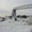
Label: bridge